Ulysses S. Grant Cottage

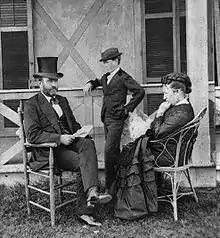
Grant with Julia and Jesse at the cottage in 1872.

Ulysses S. Grant received the cottage as a gift from wealthy acquaintances aligned with the Republican Party who had summer homes in Elberon, New Jersey. These homes, being within walking distance of each other, provided an atmosphere conducive to achieving a meeting of the minds as it pertained to the issues of the day. The cottage was used by the Grant family for three months of every summer starting in 1867 and culminating in 1885, years after Grant had already been out of office. It was one of many Summer White Houses utilized by United States presidents during the summer months. Grant enjoyed staying there so much that he was criticized for spending too much time at the cottage. Referring to Long Branch, New Jersey, as the "summer capital", Grant presided over cabinet meetings at the cottage, and strategized the failed proposal to annex the Dominican Republic there. He wrote much of his "Personal Memoirs of Ulysses S. Grant" at the cottage. While staying in Long Branch, Grant worshiped at the Church of the Presidents on Ocean Avenue.